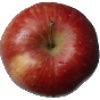
Label: Apple Red 1